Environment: real
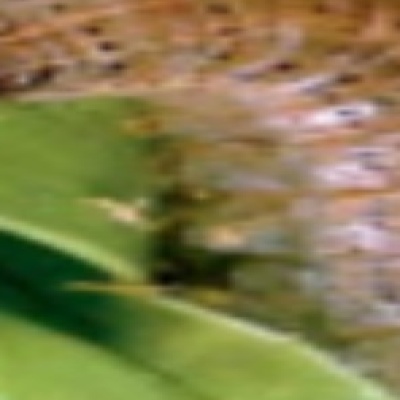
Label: fall_armyworm